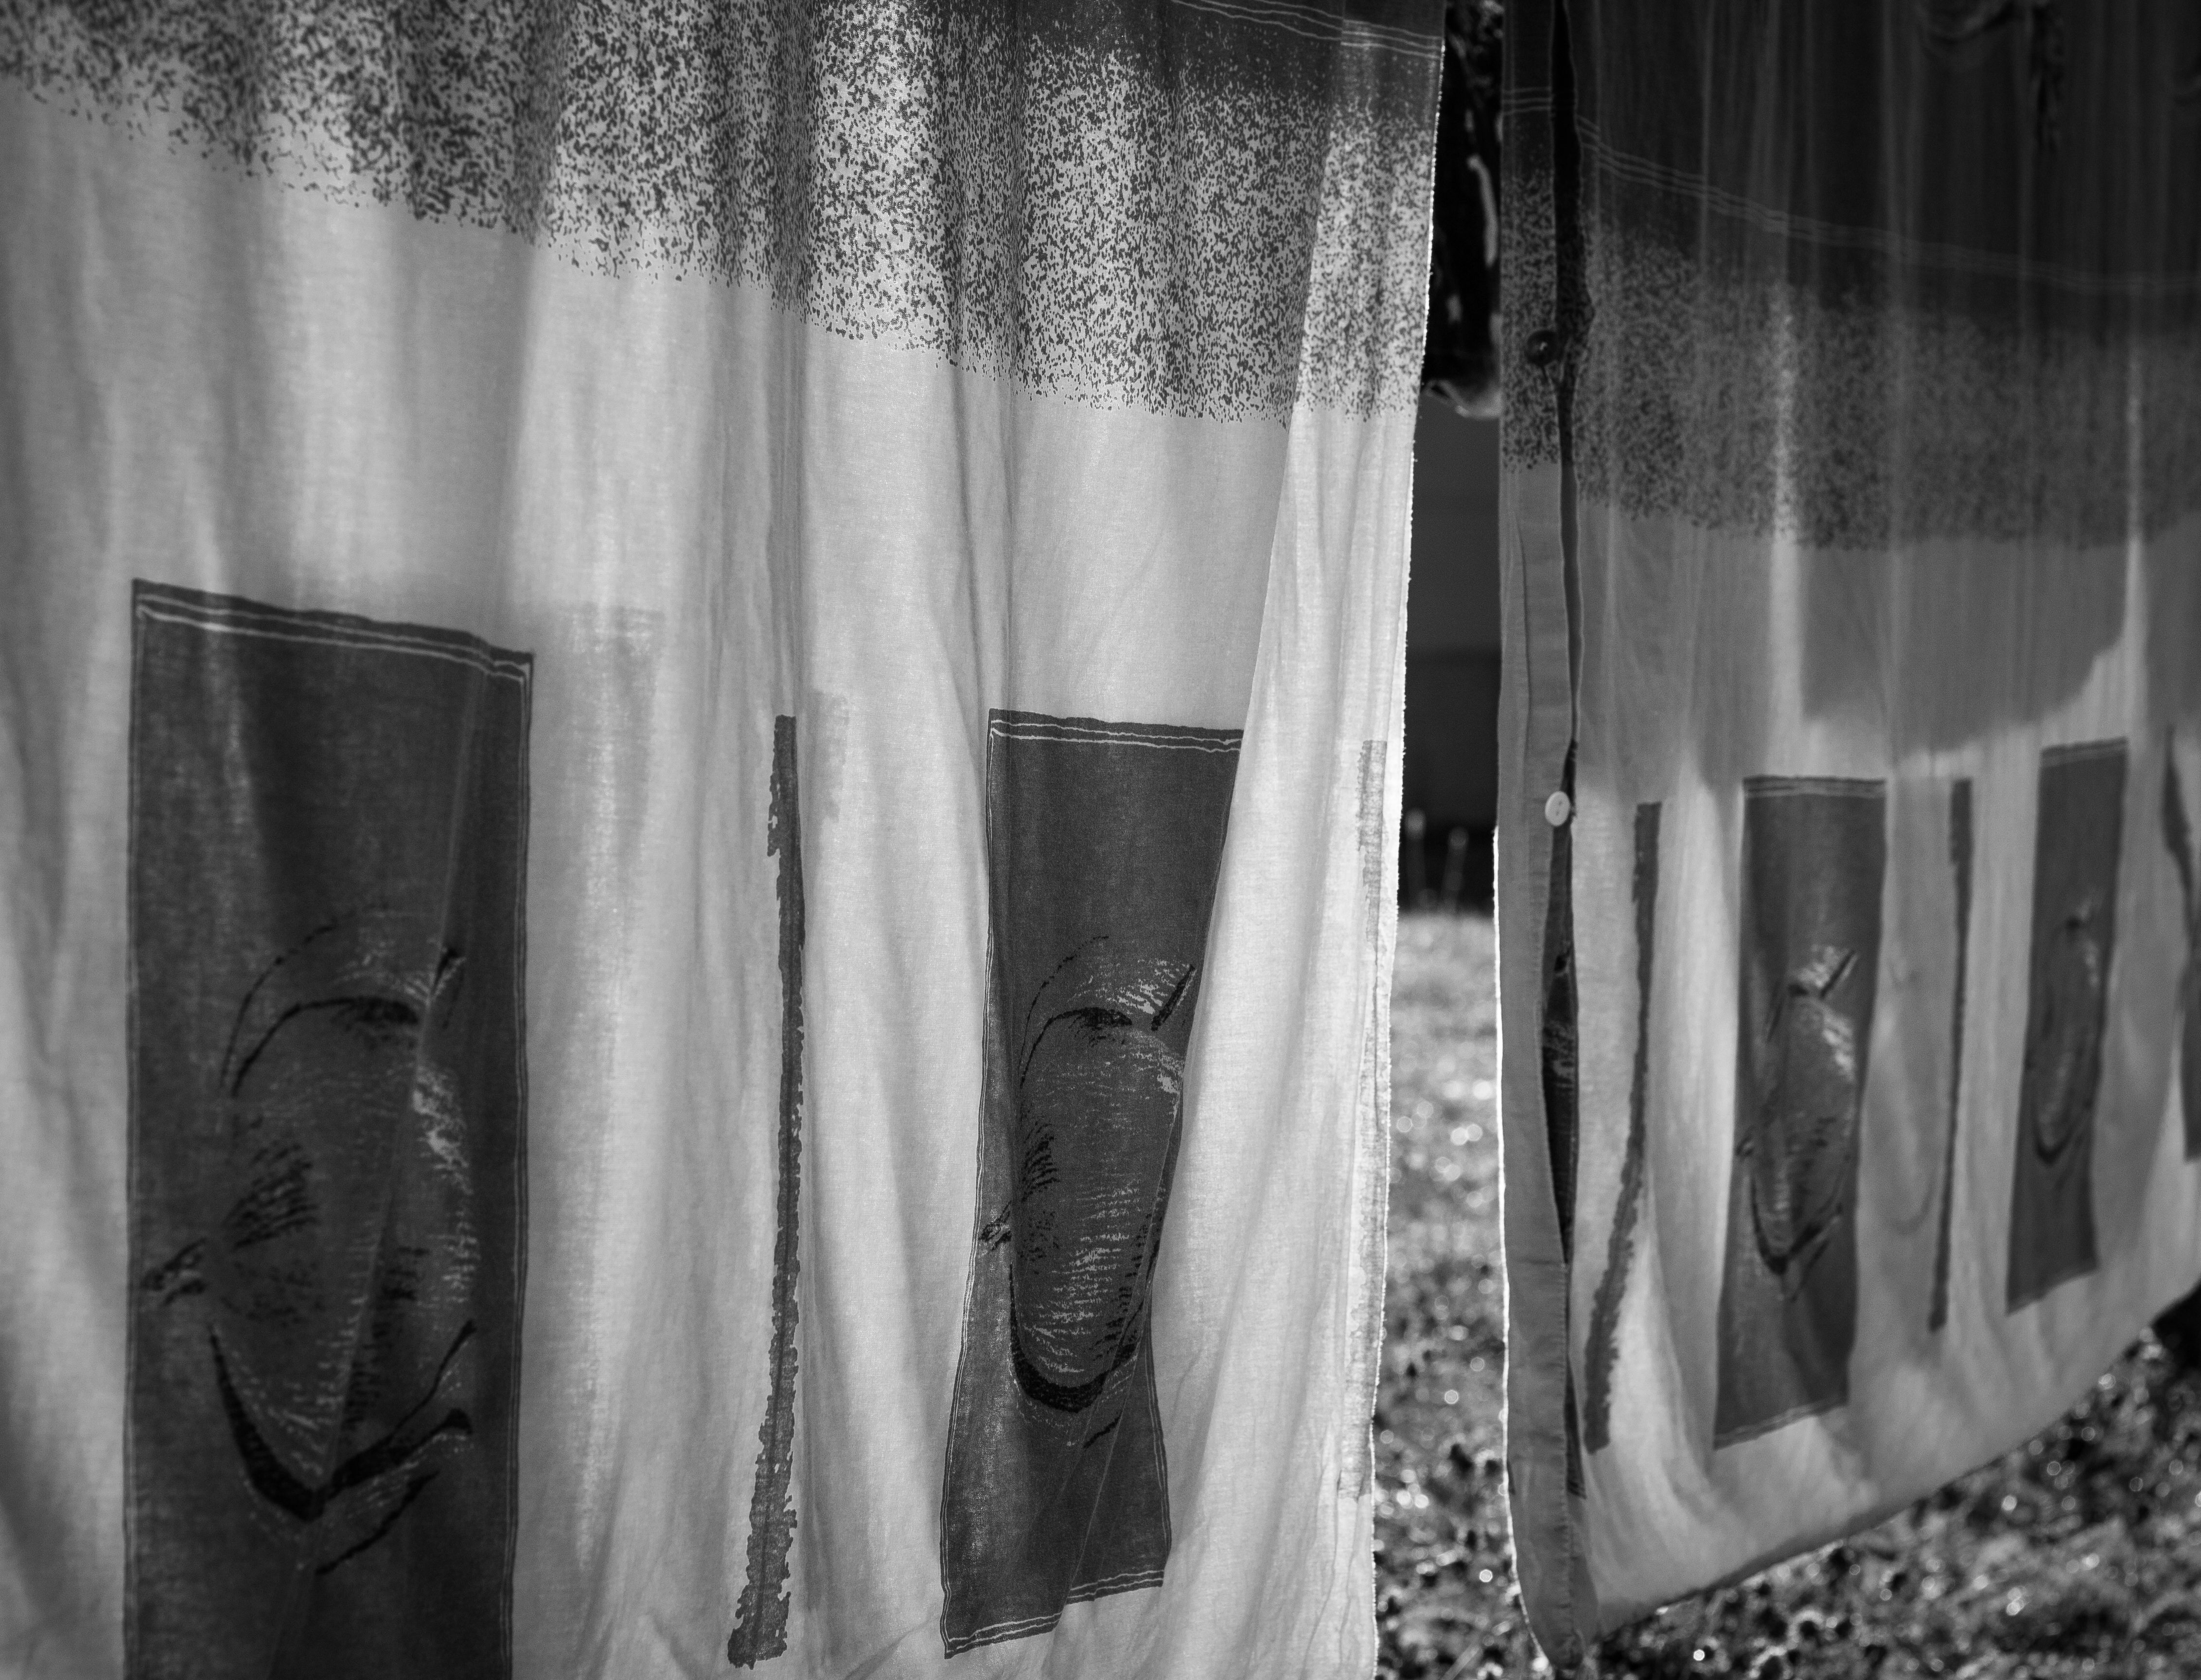
nature, grass, black and white, white, street, photography, countryside, house, building, city, home, live, idyllic, macro, natural, curtain, washing, housework, clothing, black, monochrome, close, clothesline, laundry, interior design, close up, textile, living, pin, dress, terminal, photograph, funny, hang, detail, be, clothes, clip, idyll, peg, admiration, the growth of the, the hanging, bed linen, hanging clip, hang up, monochrome photography